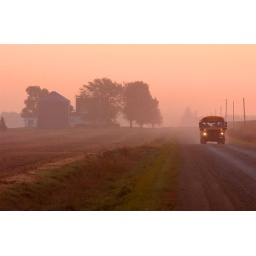
A school bus picks up students on a gravel road in North Iowa near St. Ansgar.